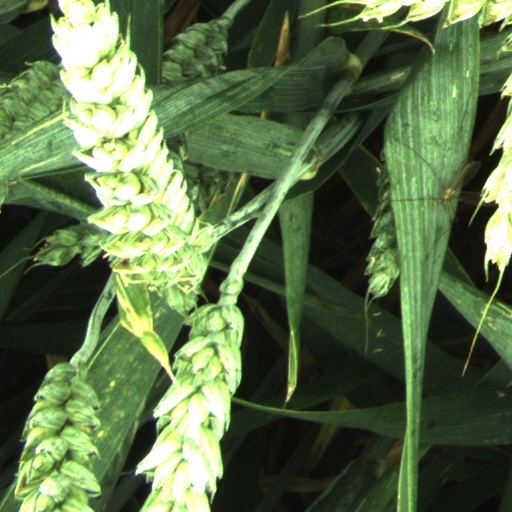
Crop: wheat